Flatlands Avenue

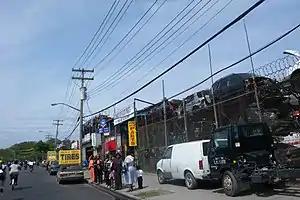

Flatlands Avenue's western end is at an intersection with East 35th Street in Marine Park, forming a small triangle with Avenue N. After about seven blocks, it intersects with Flatbush Avenue, one block south of Kings Highway, and crosses into the neighborhood of Flatlands. At about Ralph Avenue where the street crosses into Canarsie, the avenue is adjacent to the north end of the Paerdegat Basin. Crossing into Spring Creek and Starrett City between East 108th Street and Louisiana Avenue, Flatlands Avenue marks the northern ends of Fresh Creek and Hendrix Creek. East of Fountain Avenue, the continuous Flatlands Avenue ends at an entrance to the large Brooklyn Postal Facility. One block east, Flatlands Avenue forms the southern boundary of a small two-block community between Grant Avenue, Cozine Avenue, and Forbell Street. This portion of the avenue is only accessible from Forbell Street.